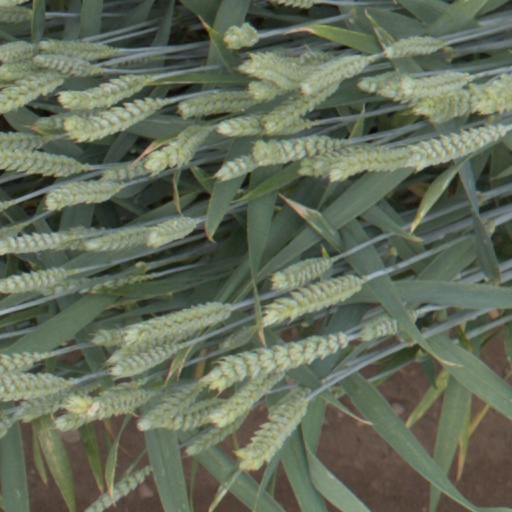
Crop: wheat